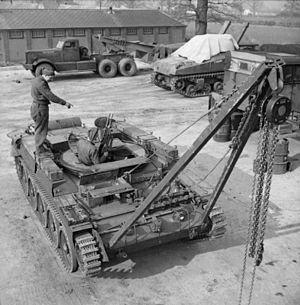
Le Crusader est un char de combat britannique de la Seconde Guerre mondiale. Il fut le char Cruiser le plus construit. Très utilisé en 1942 en Libye et en Égypte, il ne pouvait égaler le Panzer IV allemand qu'à courte distance, où son canon était aussi efficace.